Roman Catholic Diocese of Yanzhou

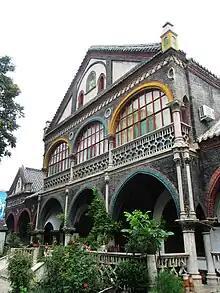
Cathedral of the Holy Spirit

The Roman Catholic Diocese of Yanzhou/Yenchow is a diocese located in Yanzhou (Shandong) in the ecclesiastical province of Jinan in China. The cathedral is now in the hands of the Patriotic Church of China.